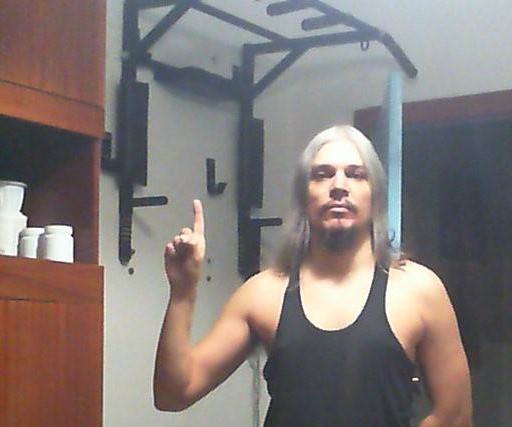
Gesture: one